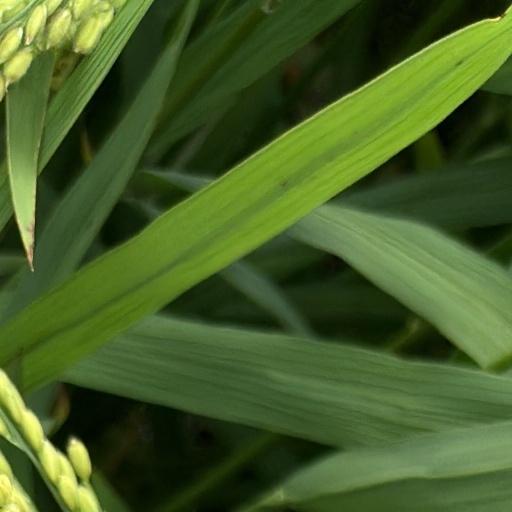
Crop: rice